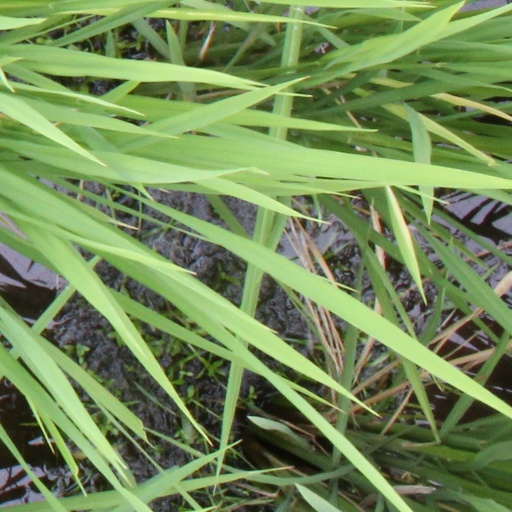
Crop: rice